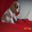
Label: dog